Robert G. Cousins

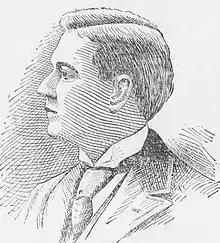
Cousins in 1896

Robert Gordon Cousins (January 31, 1859 – June 20, 1933) was an eight-term Republican U.S. Representative from Iowa's 5th congressional district. He represented the Cedar Rapids, Iowa, area for the last eight years of the 19th century and the first eight years of the 20th century.